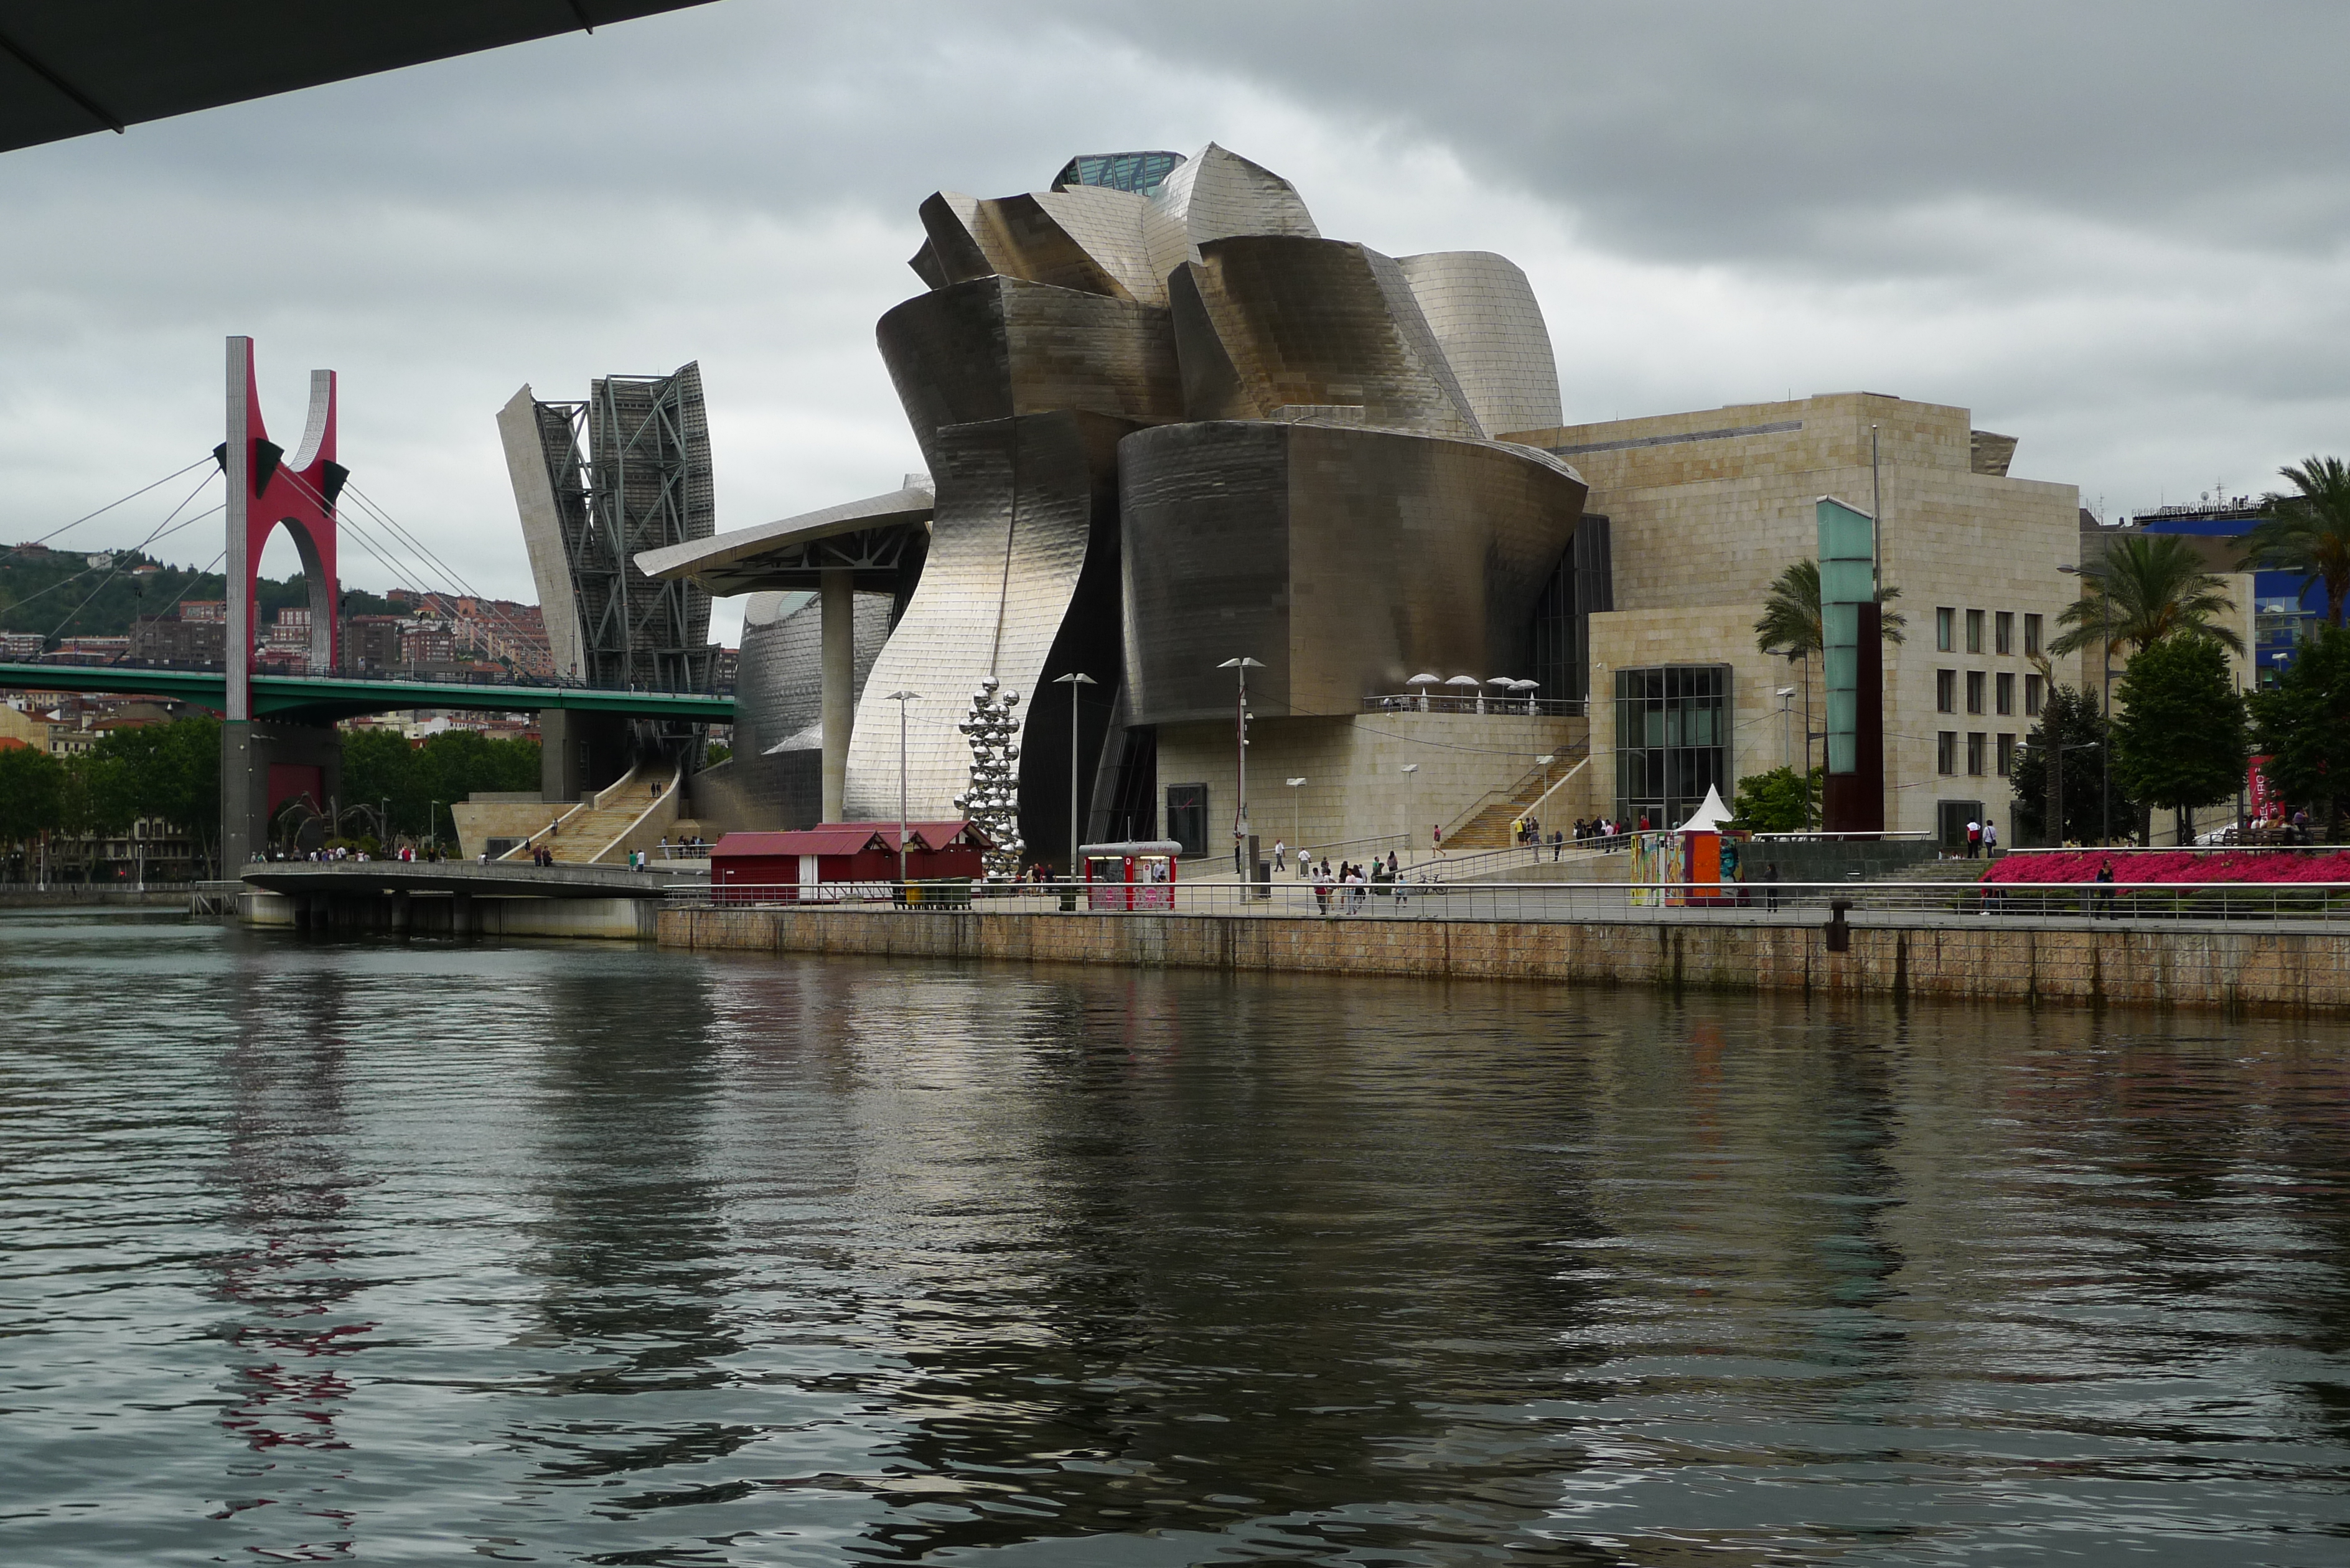
water, architecture, reflection, museum, landmark, waterway, spain, tourist attraction, bilbao, guggenheim, spanien, architekur